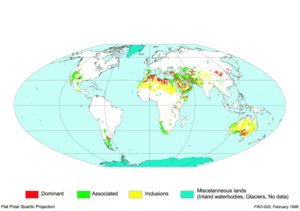
Selon la Base de référence mondiale pour les ressources en sols, un calcisol, du latin calx, est un sol avec une importante accumulation de carbonate de calcium secondaire. Les calcisols sont communs dans les matériaux parentaux calcaires et répandu dans les zones environnementales arides et semi-arides. Anciennement les calcisols étaient internationalement connu comme les sols désertiques et les takyrs.